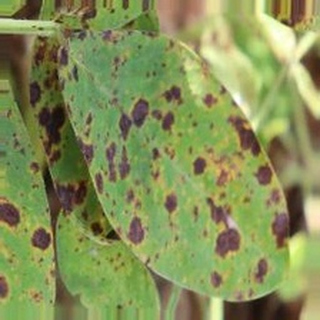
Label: groundnut_late_leaf_spot